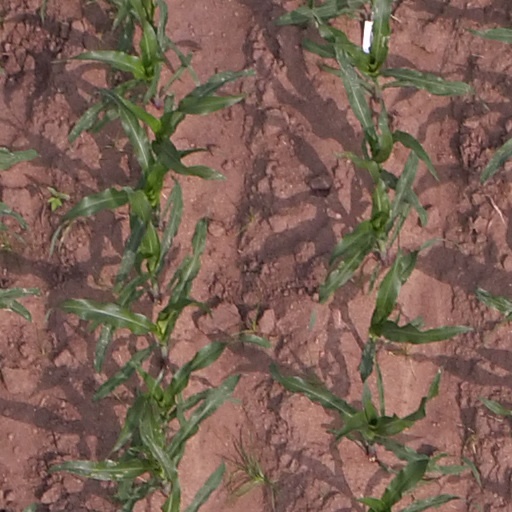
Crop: maize; corn